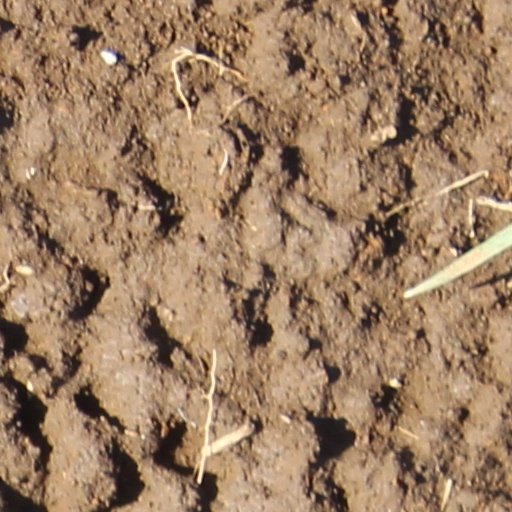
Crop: wheat